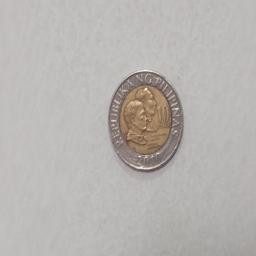
Label: 10_Old_Front